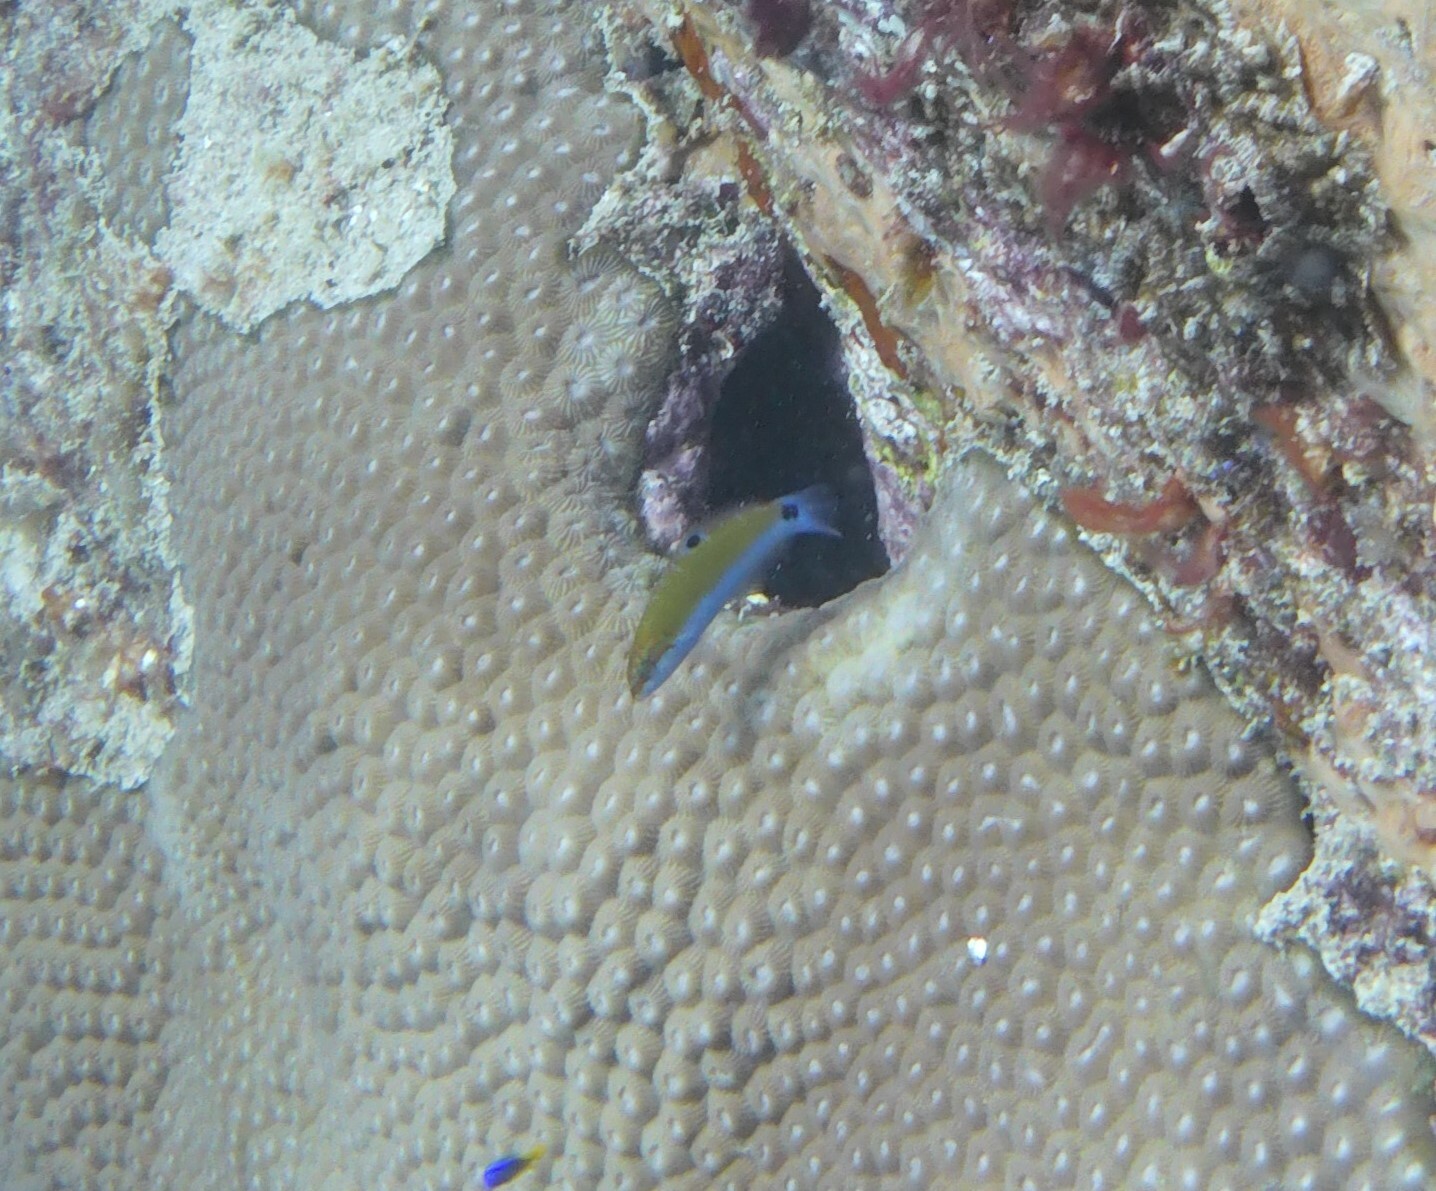
Thalassoma lunare (Moon Wrasse)